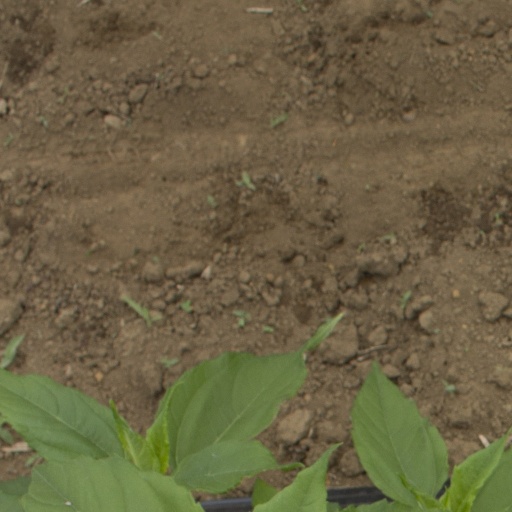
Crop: Jerusalem artichoke